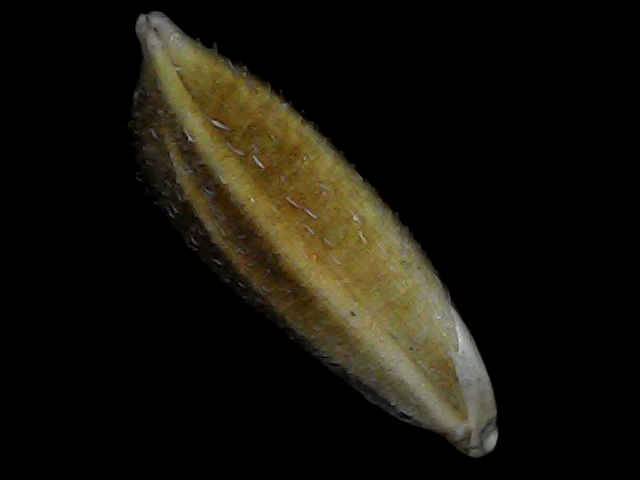
Rice variety: Bd91